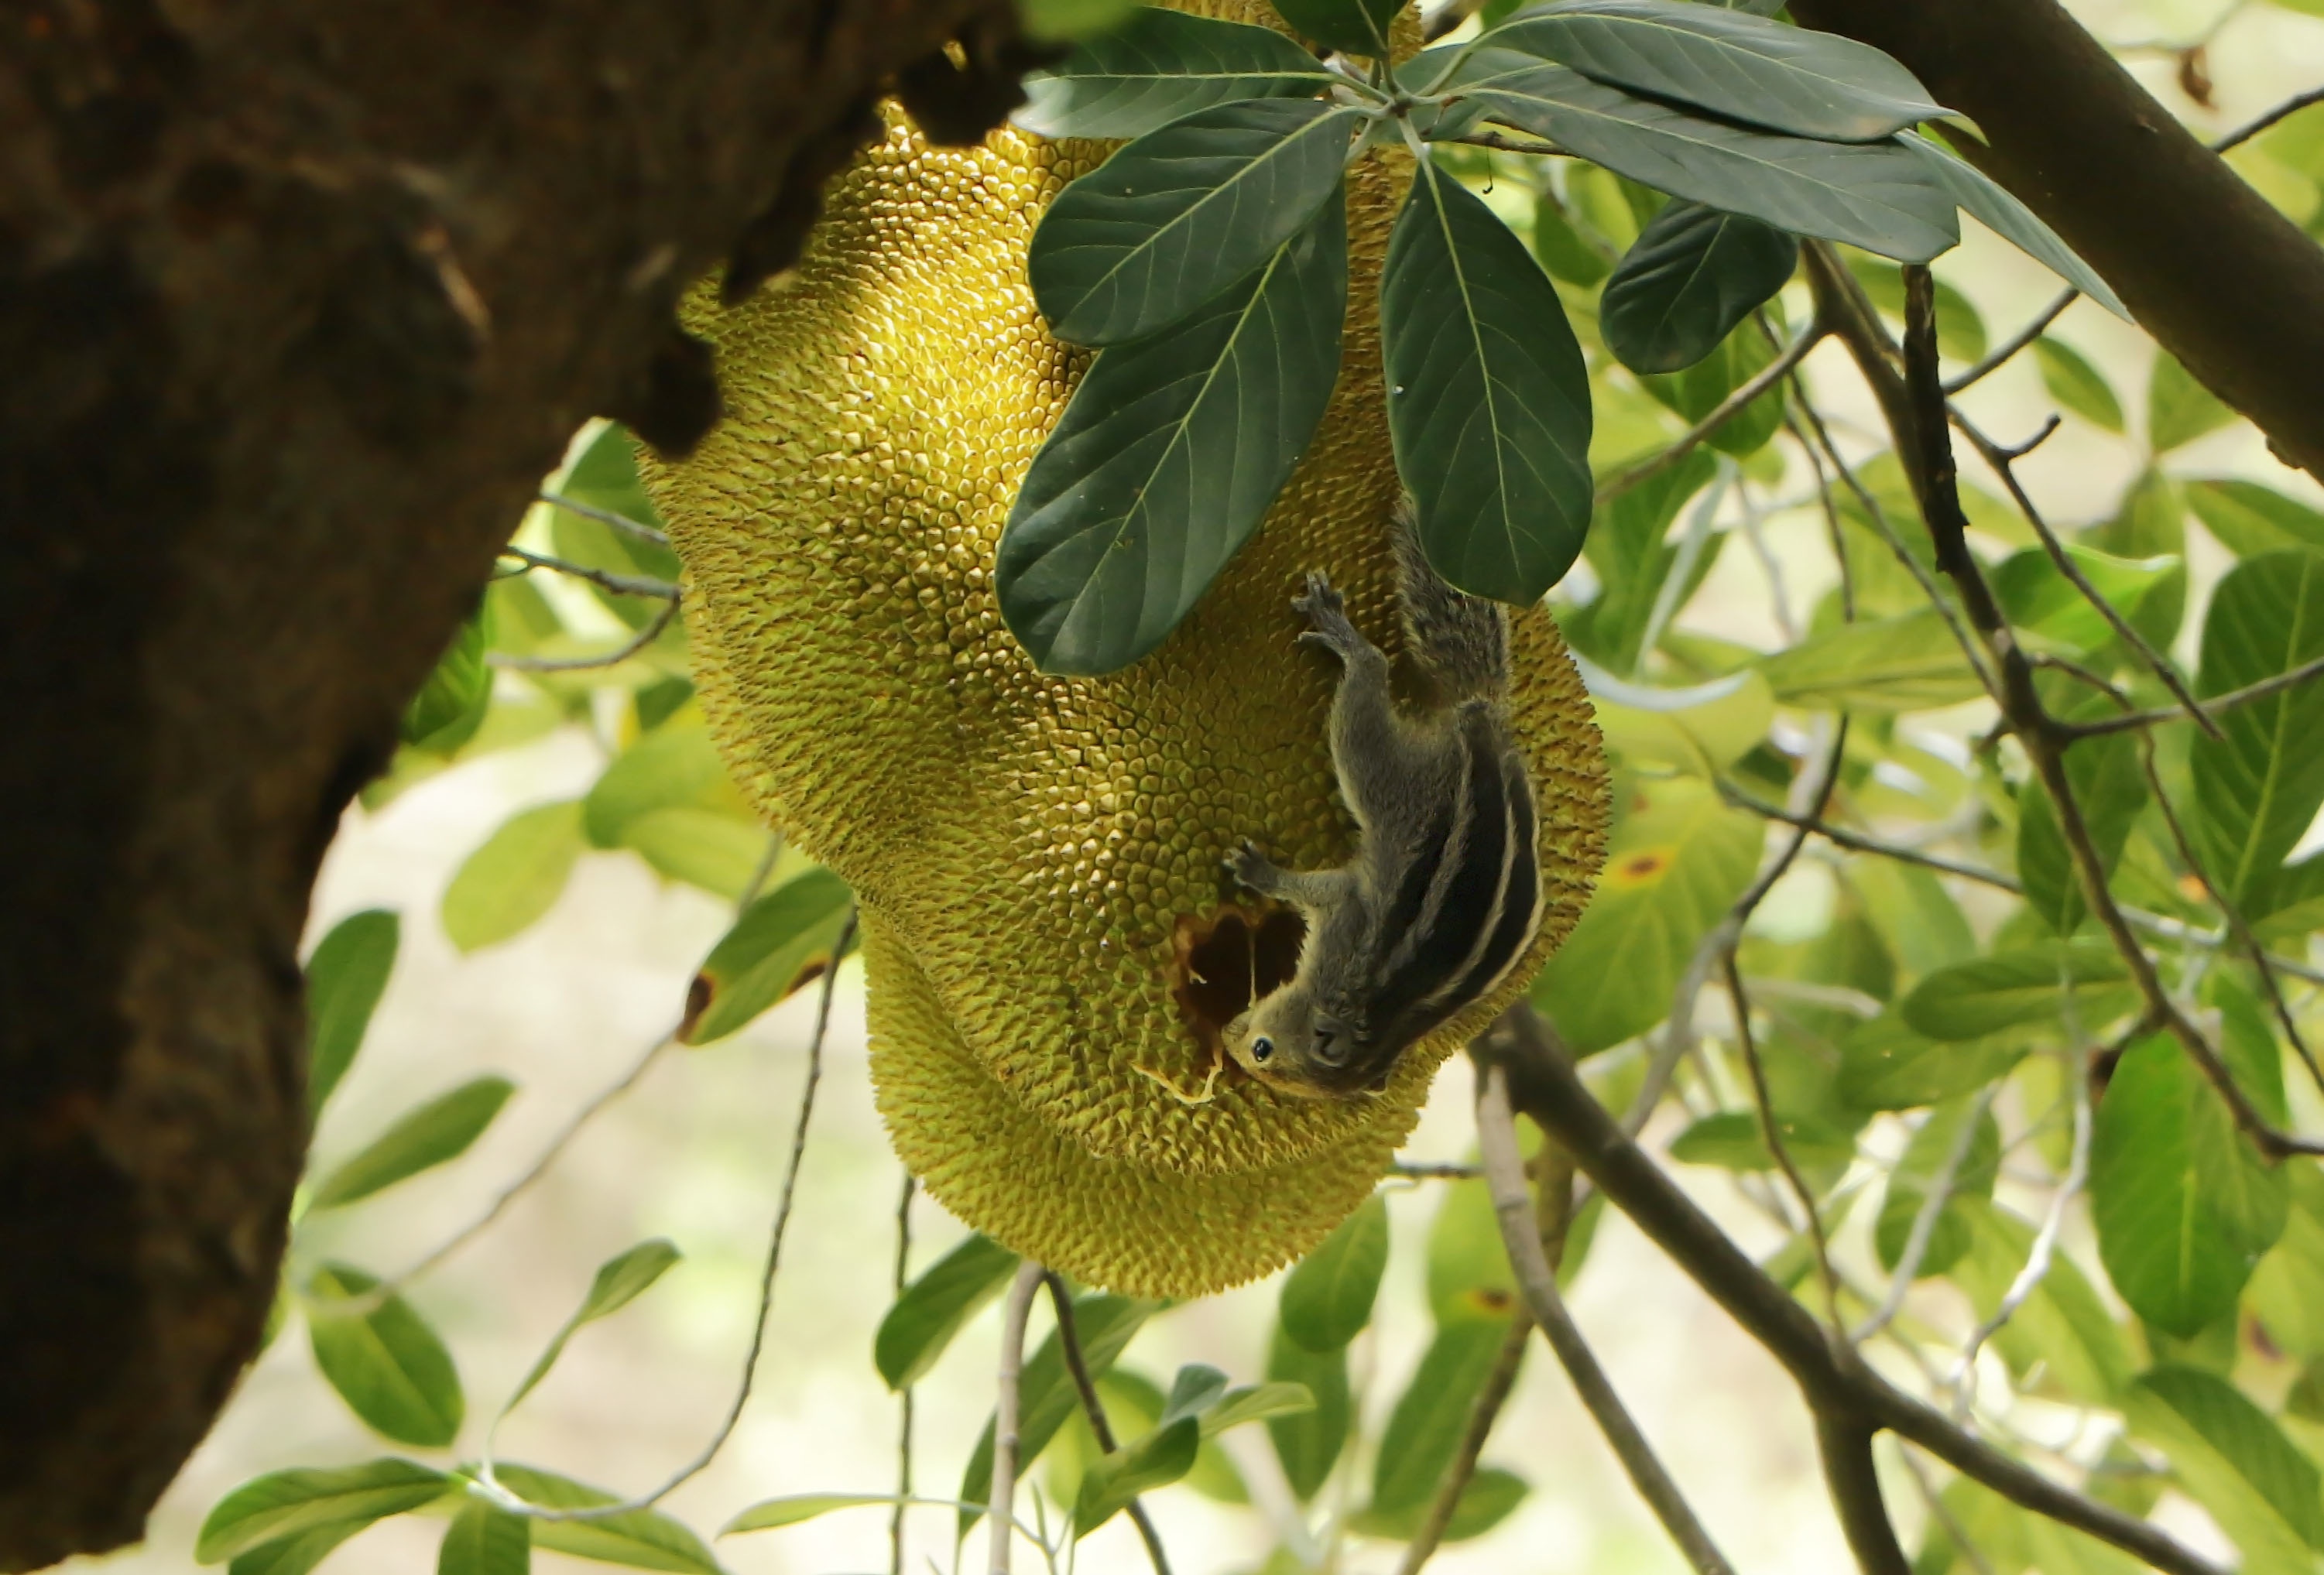
plant, fruit, flower, pollen, food, produce, insect, botany, flora, invertebrate, bee, jackfruit, macro photography, flowering plant, honey bee, land plant